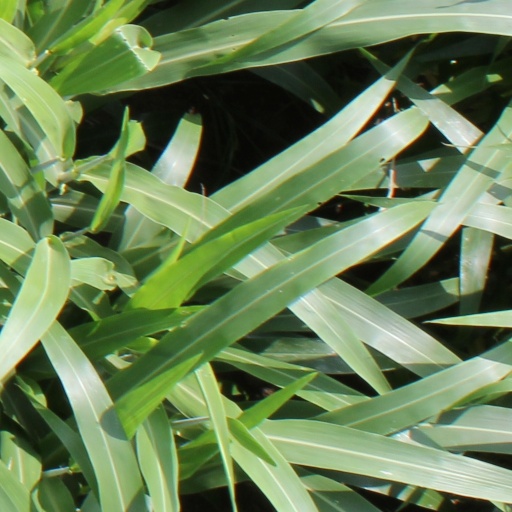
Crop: sorghum